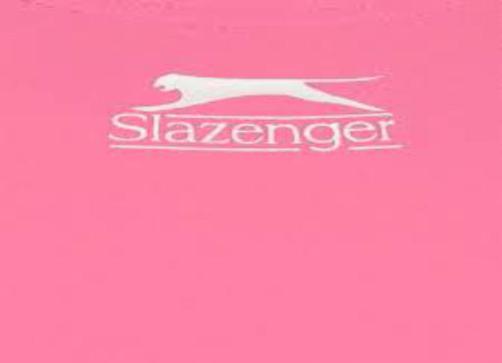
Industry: Sports